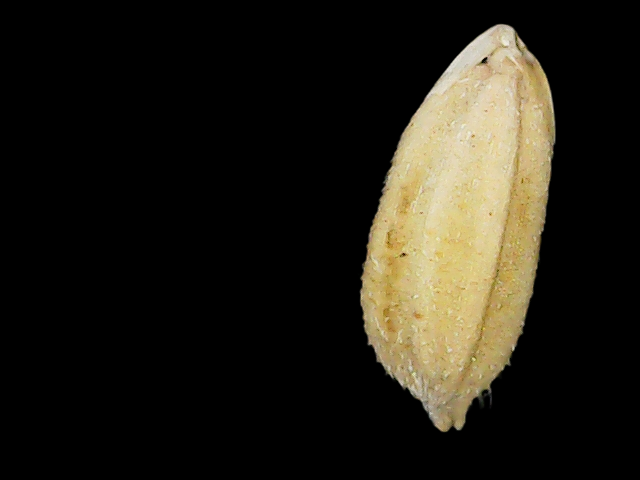
Rice variety: Bd33